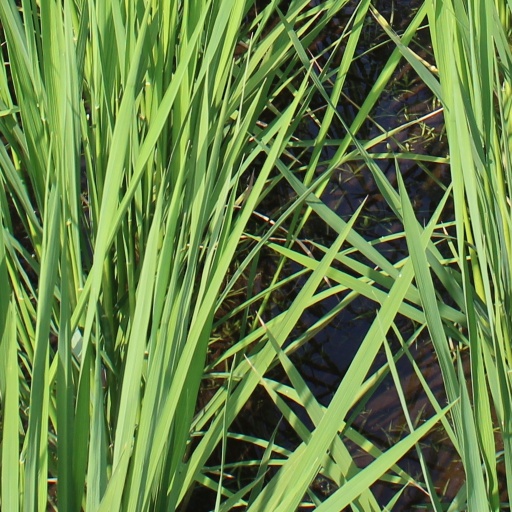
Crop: rice